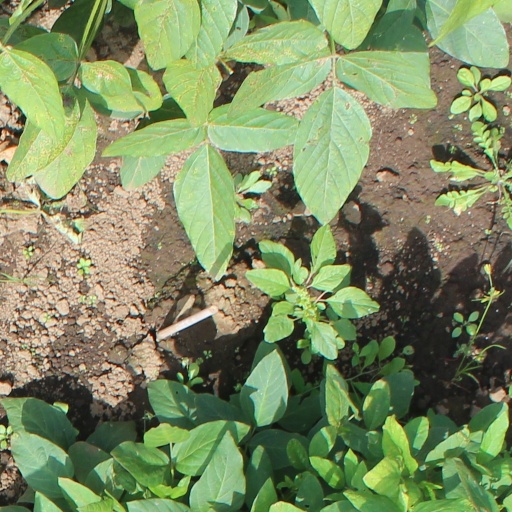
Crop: soybean